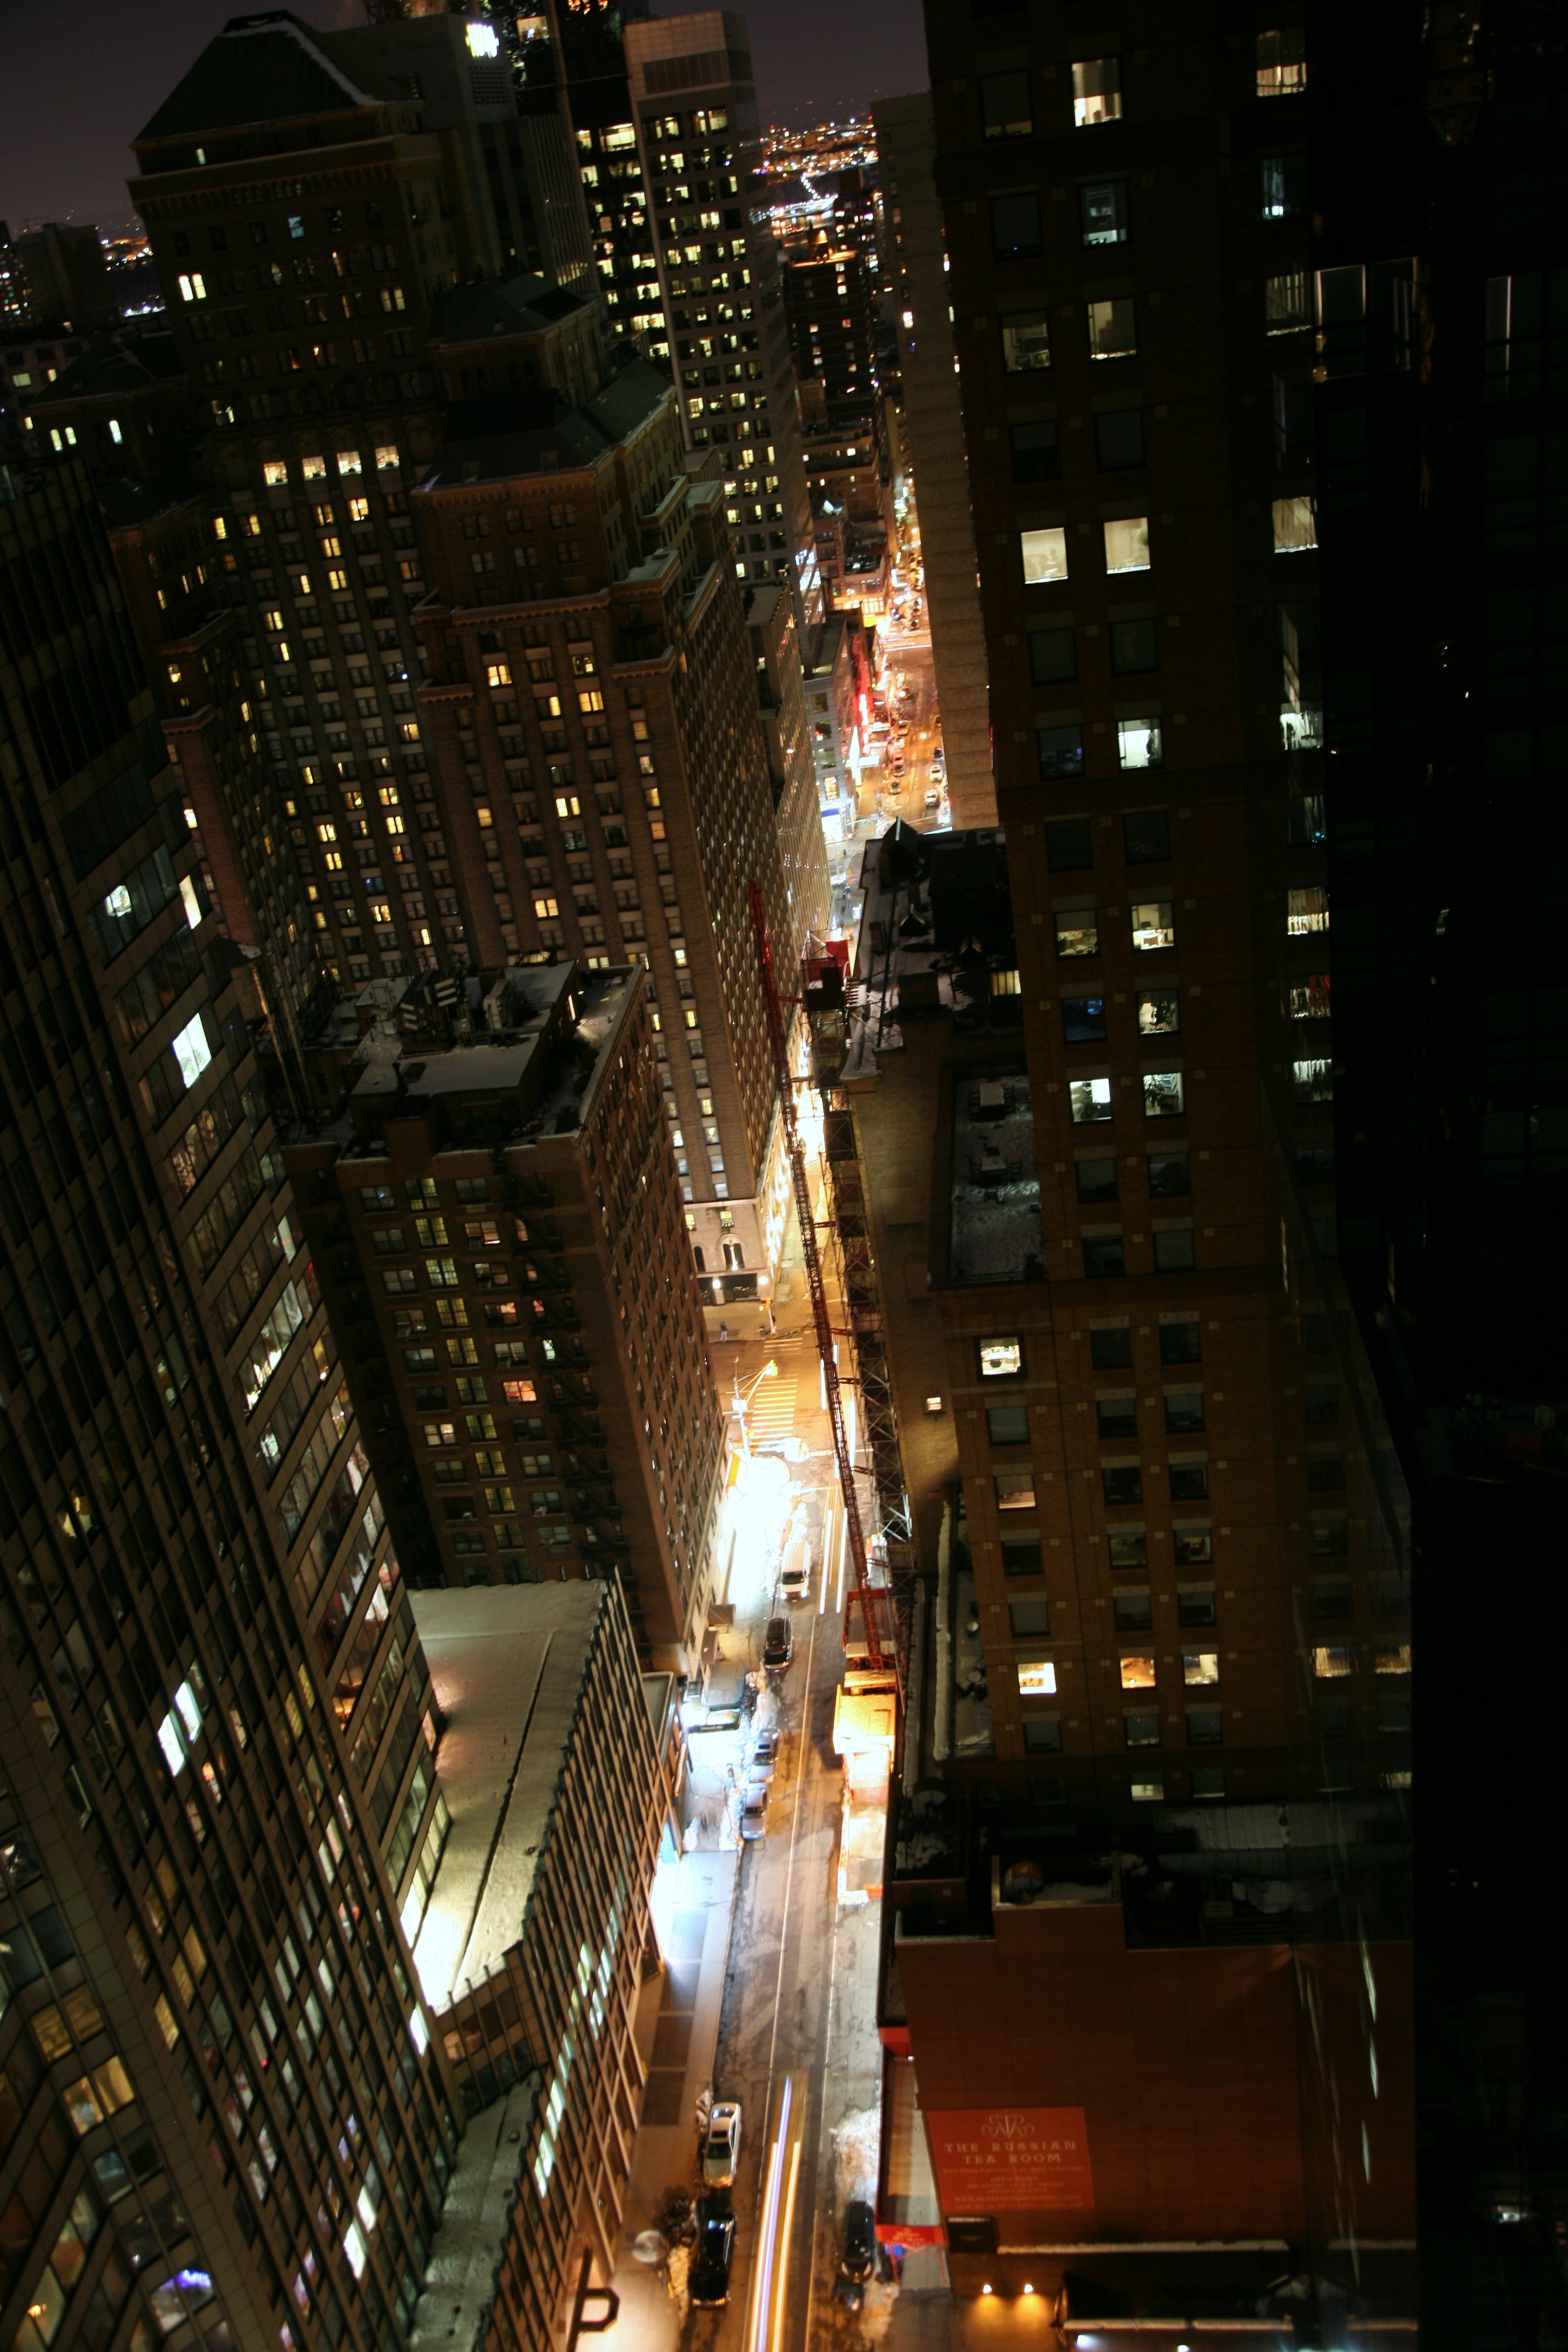
light, architecture, skyline, street, night, building, city, skyscraper, cityscape, downtown, evening, reflection, nyc, darkness, lighting, newyork, hotel, newyorkcity, ny, nightlights, metropolis, skycraper, midtownwest, parkermeridien, parkermeridienhotel, urban area, human settlement, metropolitan area